Haberfield, New South Wales

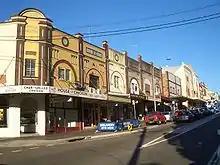
Ramsay Street, Haberfield

Haberfield also has a strong Italian influence, which is most evident in the local shops along Ramsay Street, close to the intersection with Dalhousie Street. These include a hand made pasta shop, a traditional Italian bakery, traditional and contemporary Italian pastry shops and gelaterias, and Italian delicatessens and butchers, as well as many Italian cafes, coffee shops and restaurants. The primary supermarket in Haberfield is IGA Lamonica which also has a well-stocked delicatessen inside. Many of the shops in Haberfield have received various awards for their quality.